Usnu, Ayacucho

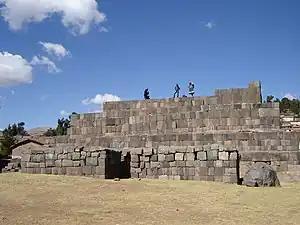

Usnu (Quechua for altar / a special platform for important celebrations, also spelled "Ushno") is an archaeological site in Peru. It is located in the Ayacucho Region, Vilcas Huamán Province, Vilcas Huamán District, in the town Vilcashuamán. The site was declared a National Cultural Heritage "(Patrimonio Cultural)" of Peru on April 11, 2000.